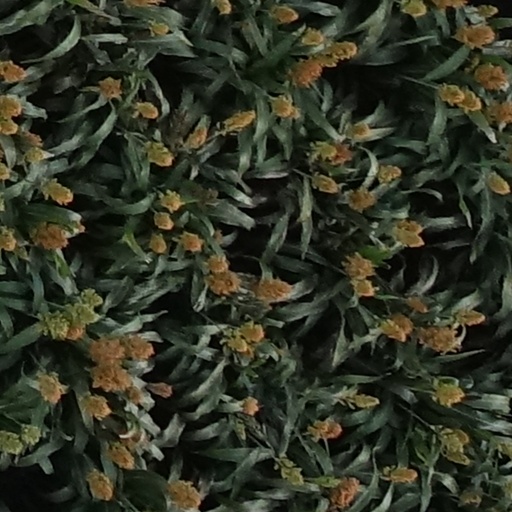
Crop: sorghum